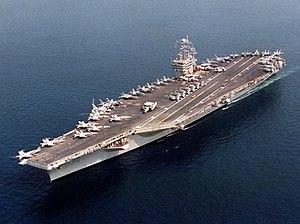
La classe Nimitz est une classe de porte-avions géants à propulsion nucléaire actuellement en service dans l'US Navy. Avec 88 000 tonnes de déplacement, les porte-avions de la classe Nimitz sont les plus imposants navires de guerre actuellement en service, détenant le record du monde des navires militaires pour le poids en déplacement. Cependant, s'ils sont les navires les plus lourds de la flotte américaine, ils ne sont pas les plus longs ; ce record est détenu par l'USS Enterprise.
L'incident du Nimitz concerne une rencontre radar et visuelle entre des pilotes de chasse américains du groupe aéronaval 11 en 2004 et un objet volant non identifié. La rencontre comporte notamment un engagement de l'ovni par le commandant du 41ᵉ escadron de chasseurs d'assaut et son officier de systèmes d'armes.
Le pont d'envol est la surface d'un porte-avions utilisée pour le décollage des aéronefs embarqués.
L’USS Nimitz (CVN-68) est un porte-avions polyvalent américain à propulsion nucléaire. Il fait partie des 11 porte-avions géants de l'US Navy et est actuellement l'un des plus puissants navires de guerre au monde.
On trouvera ci-dessous une liste de découvertes, d'inventions et d'innovations faites par accident, à la suite d'un concours imprévu de circonstances ou par hasard – ce qu'il est devenu courant d'appeler, sous l'influence du livre de Royston Roberts, Serendipity: Accidental Discoveries, les découvertes et inventions faites par sérendipité.